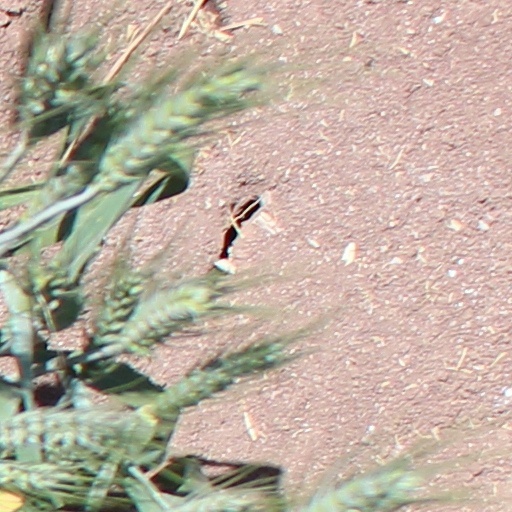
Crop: wheat